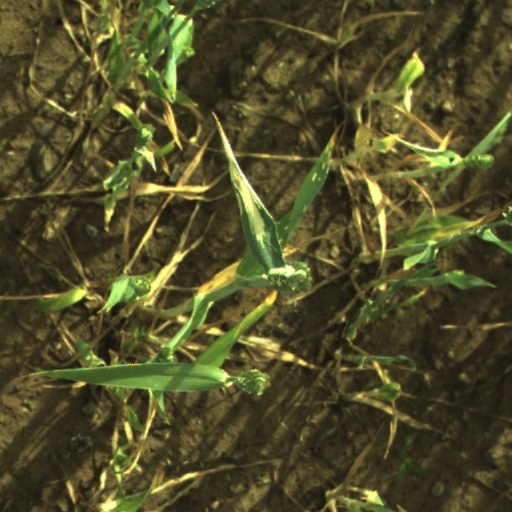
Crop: wheat